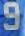
Number: 9